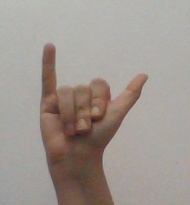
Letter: ya